Grzegorz Kurec

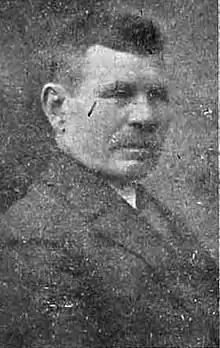
Grzegorz Kurec

Grzegorz Kurec (5 May 1868 – 6 March 1942) was a Polish entrepreneur, architect, and builder of Belarusian origins. He established one of the largest paper factories of the time, Grigiškės, and was the founder of the city of Grigiškės. His son, Włodzimierz, was a pilot and rally driver.